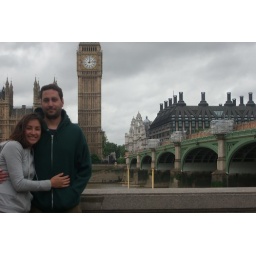
Aida, Big Ben, and the clock tower in the background